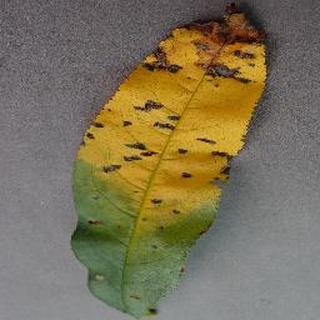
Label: peach_bacterial_spot